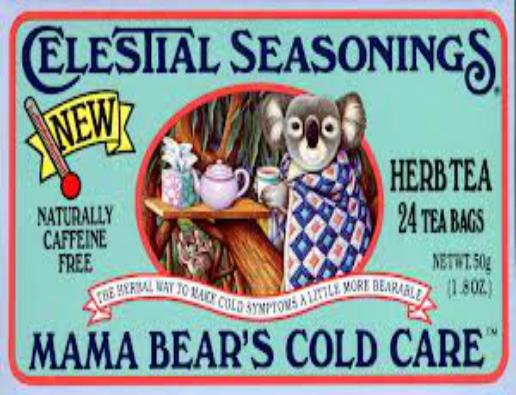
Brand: Celestial Seasonings
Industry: Food